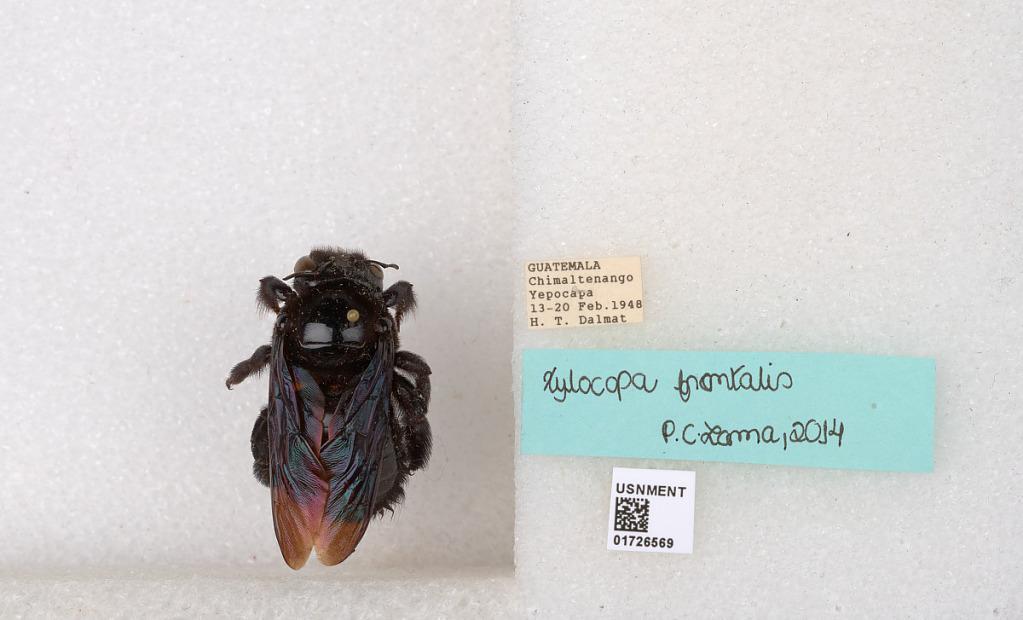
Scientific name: Xylocopa (Neoxylocopa) frontalis (Olivier)
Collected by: H. Dalmat
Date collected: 1948-2-13
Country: Guatemala
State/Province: Chimaltenango
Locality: Yepocapa
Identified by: Loma, P. C.